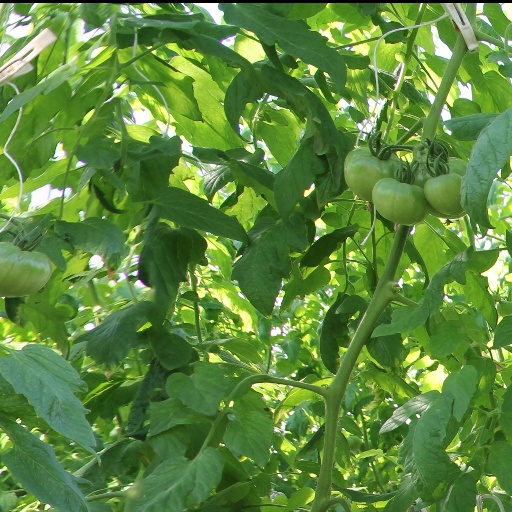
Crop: tomato